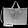
Label: Bag